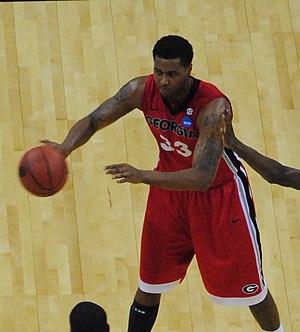
Howard « Trey » Samuel Thompkins III, né le 29 mai 1990 à Lithonia, en Géorgie, est un joueur américain de basket-ball. Il évolue au poste d'ailier fort.